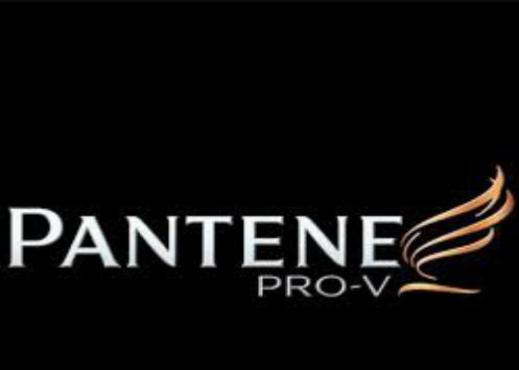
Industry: Necessities